Međimurje under Hungarian rule

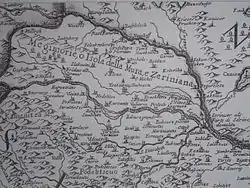
On the old map of Međimurje from 1690 made by Giacomo Cantelli from Rome, it can be seen that the border with Hungary runs along the Mura river and that Međimurje is part of Croatia

In addition to written documents, there are also old maps or atlases, especially those from the 17th century, on which Međimurje is drawn as part of Croatia. On the map of the Italian cartographer Giacomo Cantelli from 1690, for instance, the area between the Mura and the Drava is marked as "Megimorie, o Isola della Mura, e Zeriniana", and the border between Croatia and Hungary is drawn on the Mura river.